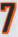
Number: 7